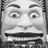
Emotion: happy